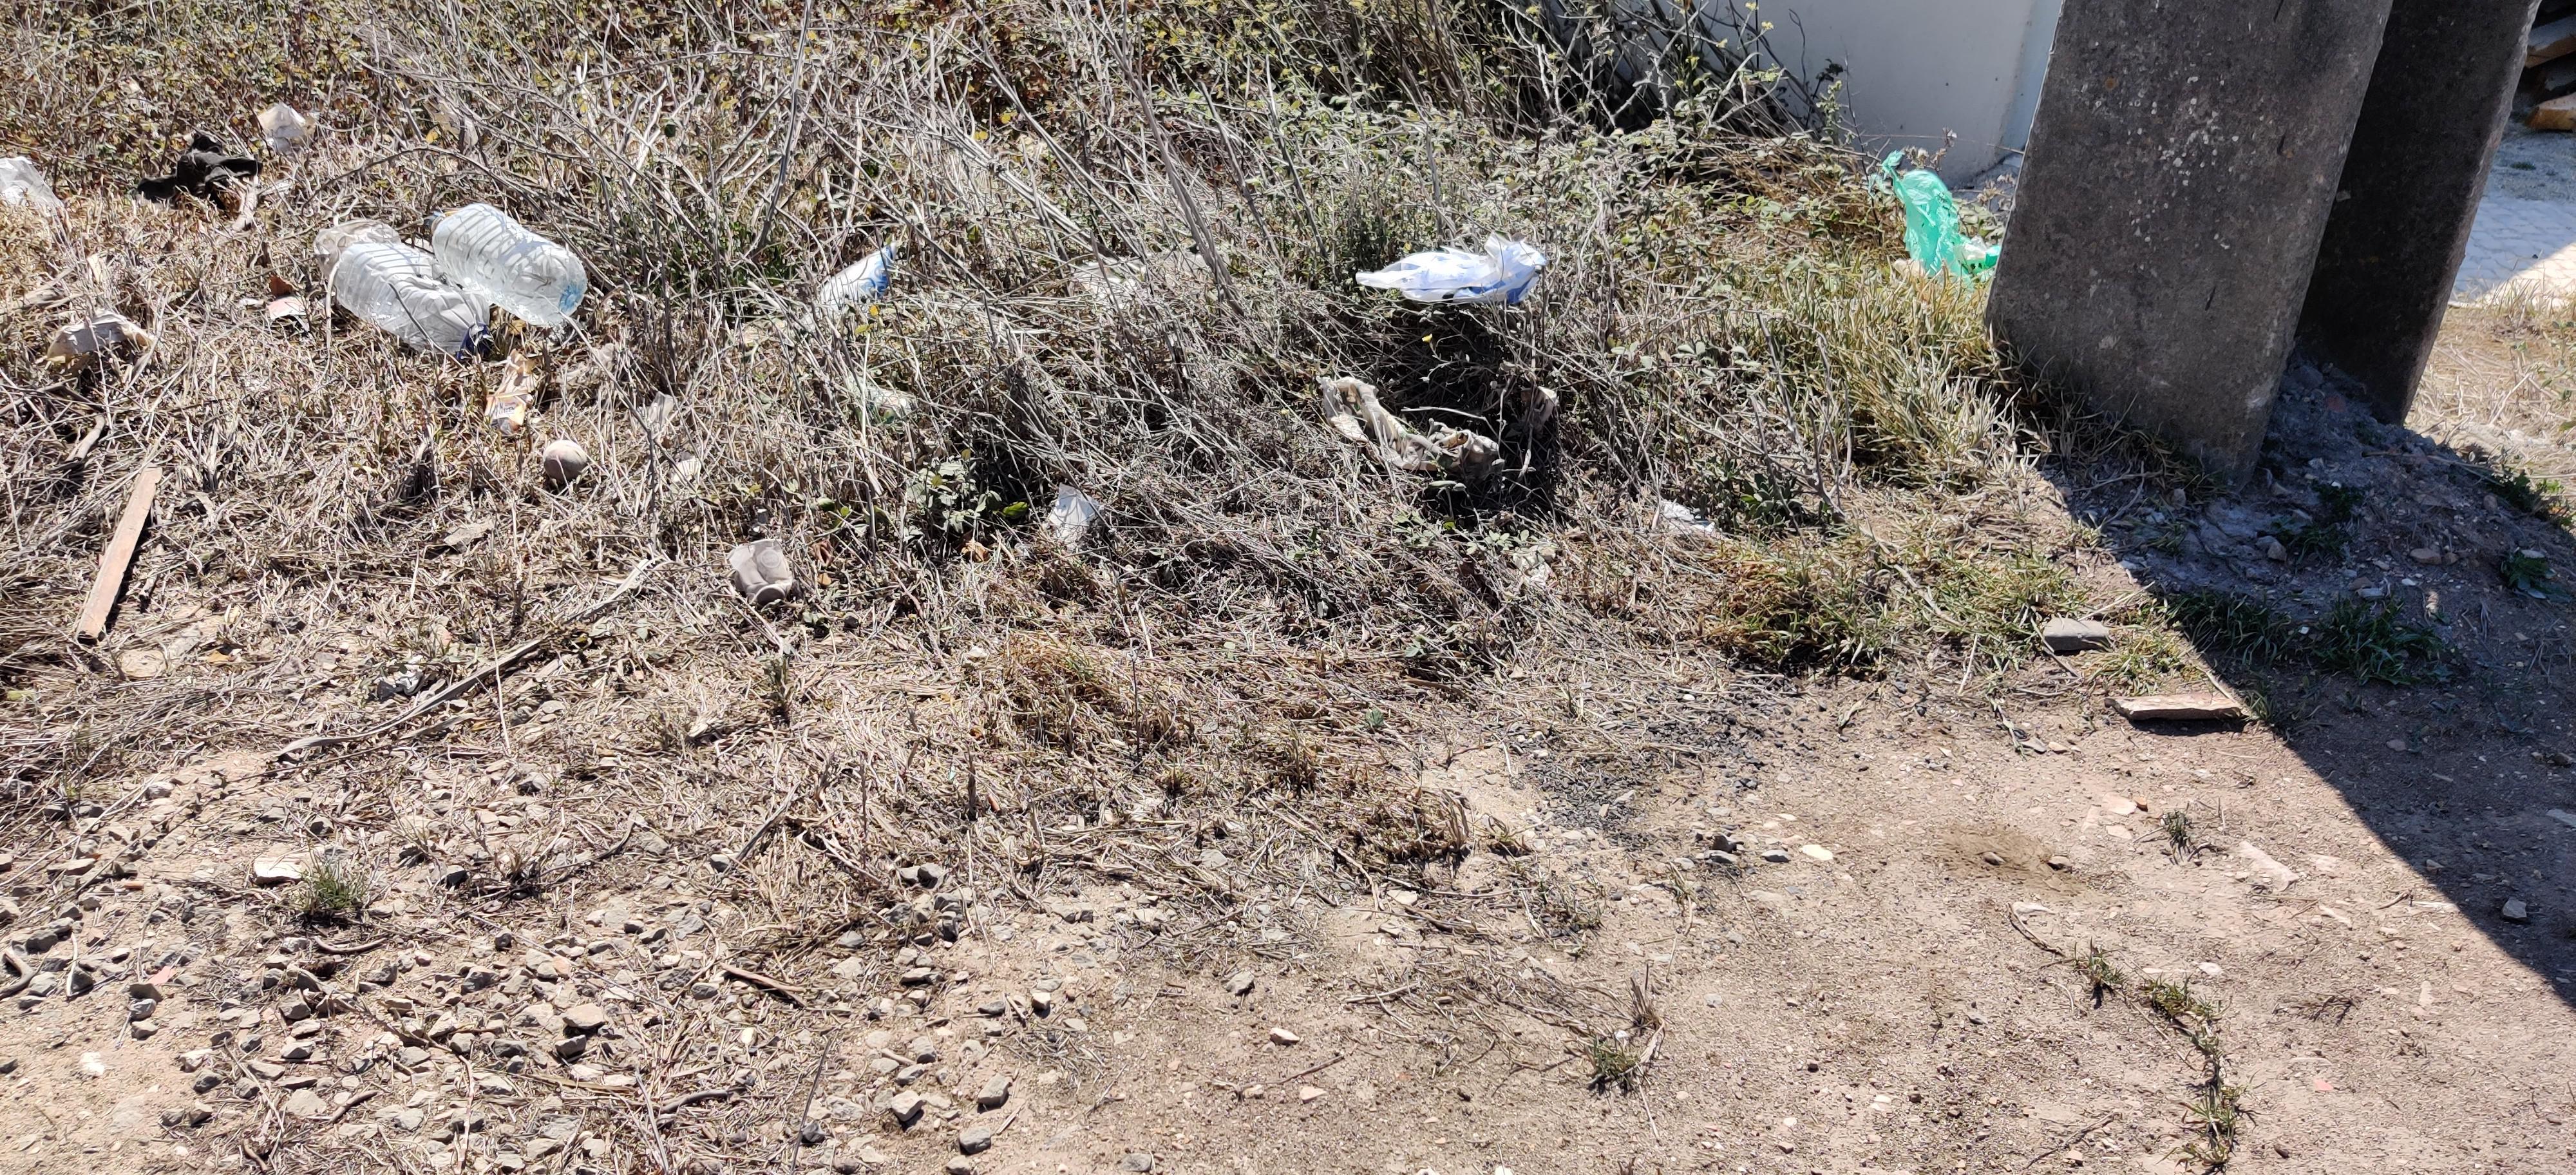
Object: Plastic film (Plastic bag & wrapper)

Object: Clear plastic bottle (Bottle)

Object: Clear plastic bottle (Bottle)

Object: Plastic film (Plastic bag & wrapper)

Object: Plastic film (Plastic bag & wrapper)

Object: Other plastic wrapper (Plastic bag & wrapper)

Object: Disposable plastic cup (Cup)

Object: Unlabeled litter (Unlabeled litter)

Object: Single-use carrier bag (Plastic bag & wrapper)

Object: Plastic film (Plastic bag & wrapper)

Object: Plastic film (Plastic bag & wrapper)

Object: Unlabeled litter (Unlabeled litter)

Object: Unlabeled litter (Unlabeled litter)

Object: Unlabeled litter (Unlabeled litter)